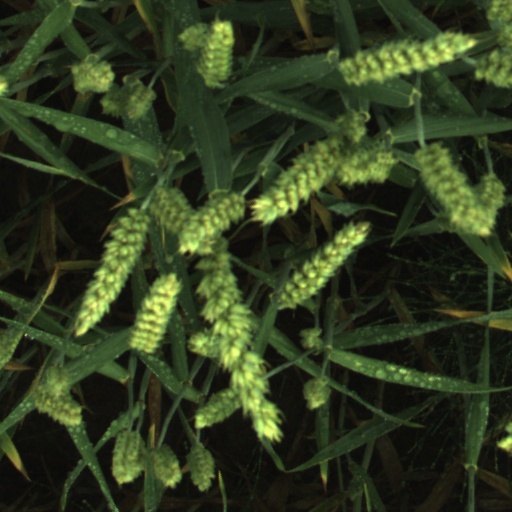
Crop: wheat